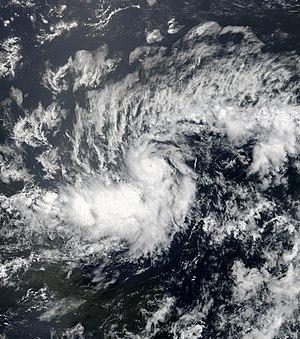
La saison cyclonique 2018 dans l'océan Atlantique nord est la saison des ouragans atlantiques qui officiellement se déroule selon l'Organisation météorologique mondiale du 1ᵉʳ juin au 30 novembre 2018. C'est la seconde année que le National Hurricane Center américain émettra des avis et avertissements pour des « cyclones tropicaux potentiels », des perturbations qui n'ont pas encore atteint au moins le stade de dépressions tropicales mais qui ont une probabilité élevée de le devenir et qui peuvent causer des effets importants aux terres dans les 48 heures suivantes. Les avis pour ces tempêtes potentielles auront le même contenu que les avis normaux mais incluront la probabilité de développement.